Frederick V of Denmark

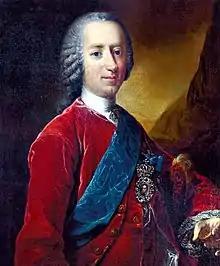
Adam Gottlob Moltke. Portrait by C.G. Pilo, 1760.

Of the outmost importance for the future of the Crown Prince and his realm, was the 1730 appointment as his chamber page of Adam Gottlob Moltke, a nineteen year old nobleman from Mecklenburg who was eleven years older than Frederick. Moltke had been a page to his father, and the King and Queen counted on Moltke to teach the Crown Prince to control himself. In 1743 Moltke was promoted to Hofmeister. In fact, Moltke did nothing to control Frederick's sexual appetite nor his alcohol consumption, but in return a lifelong relationship of trust was established between the two men, which was to become crucial after Frederick's ascension to throne.